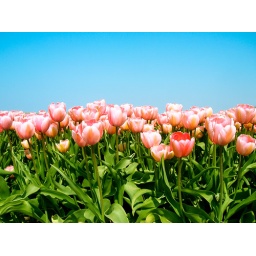
A field of flowers in spring. Nearby Julianadorp aan Zee